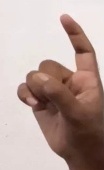
ASL sign: Z